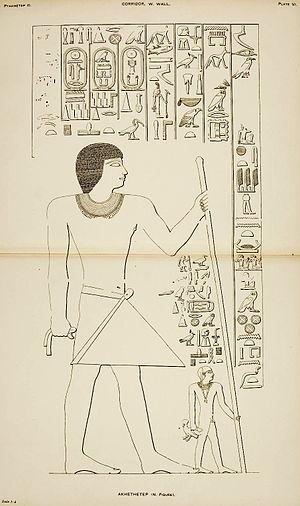
Menkaouhor Kaiu est un ancien pharaon égyptien de l'Ancien Empire. Il est le septième souverain de la Vᵉ dynastie, il régna aux alentours de -2389 à -2381.